Self-immolation of Aaron Bushnell

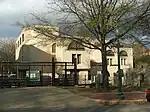
Front gate of the Embassy of Israel, where Bushnell set himself on fire

Bushnell drafted a will before immolating himself, which left instructions for his savings to be donated to the Palestine Children's Relief Fund and his cat to be left with a neighbor after his death. On February 25, 2024, 10:54 a.m. local time, the morning of his self-immolation, Bushnell had posted a message on Facebook: "Many of us like to ask ourselves, 'What would I do if I was alive during slavery? Or the Jim Crow South? Or apartheid? What would I do if my country was committing genocide?' The answer is, you're doing it. Right now." He sent a message to media outlets: "Today, I am planning to engage in an extreme act of protest against the genocide of the Palestinian people."